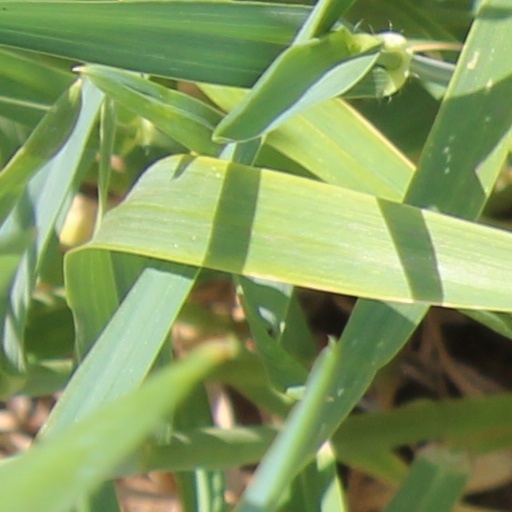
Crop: wheat